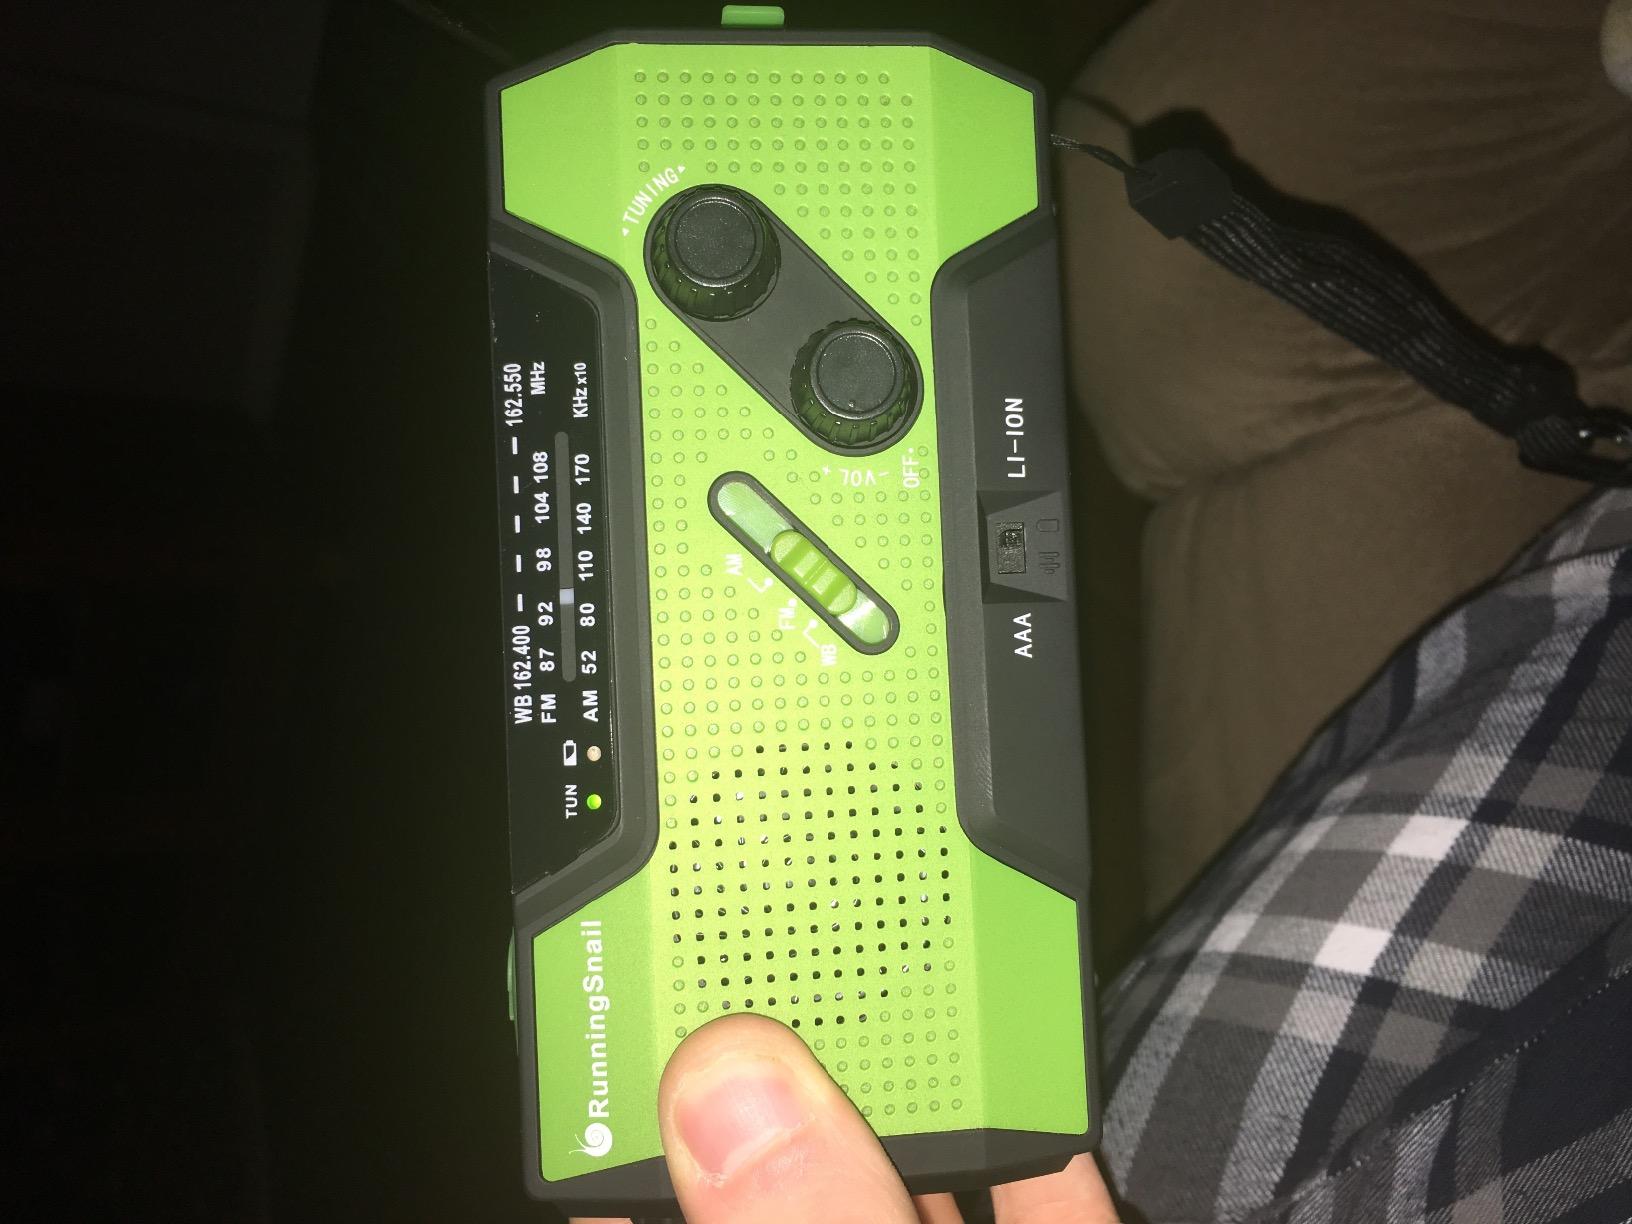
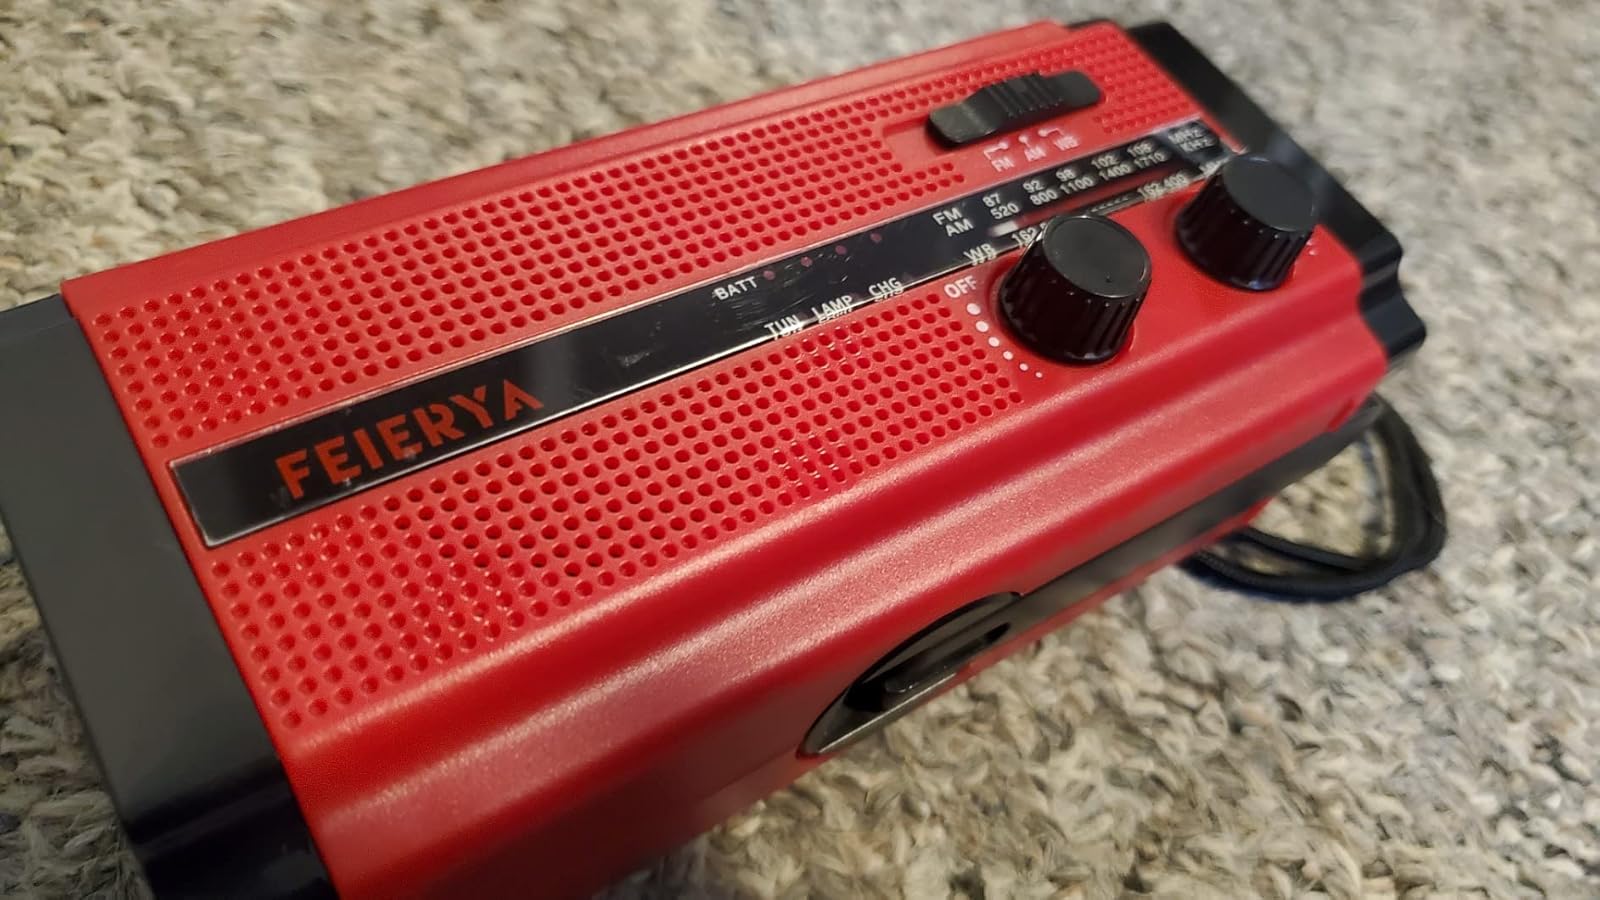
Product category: radio
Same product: no